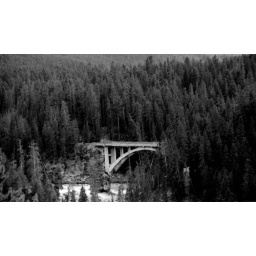
bridge over Yellowstone River just before the Upper Falls near the canyon